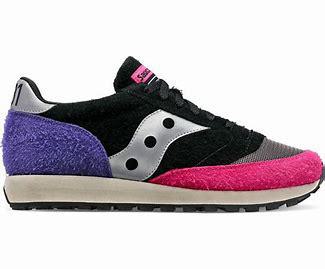
Brand: Saucony
Model: Jazz 81